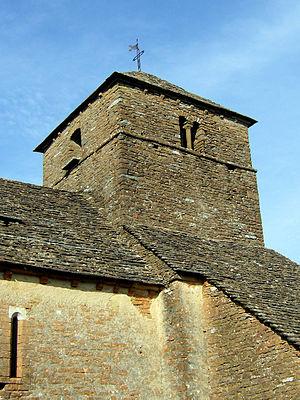
Le clocher de l'église de Burgy.
L'église Saint-Jean-Baptiste est une église romane située sur le territoire de la commune de Burgy, dans le département français de Saône-et-Loire en région Bourgogne-Franche-Comté. Elle relève de la paroisse Notre-Dame-des-Coteaux en Mâconnais.
Burgy est une commune française située dans le département de Saône-et-Loire en région Bourgogne-Franche-Comté.